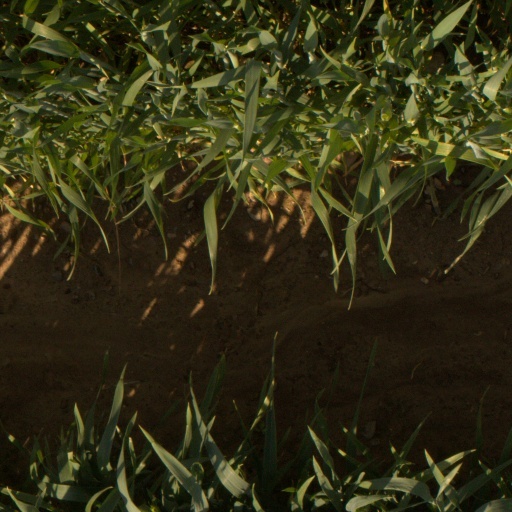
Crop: wheat